Beta3-adrenergic agonist

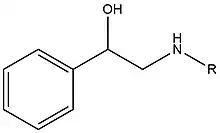
Basic structure for beta 3 adrenergic receptor agonist

The R-group on the following picture determines α- or β-adrenergic receptor selectivity. The larger the R-group is, the greater the β-receptor selectivity.